Sneferu

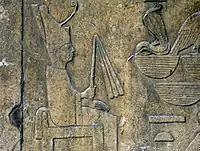
Detail of a relief showing Sneferu wearing the white robe of the Sed-festival, from his funerary temple of Dahshur and now on display at the Egyptian Museum

The 24-year Turin Canon figure for Sneferu's reign is considered today to be an underestimate since this king's highest-known date is an inscription discovered at the Red Pyramid of Dahshur and mentioning Sneferu's 24th cattle count, corresponding to at least 24 full years. Sneferu, however, was known to have a minimum of at least three years after the cattle count dates: his years after the 10th, the 13th and the 18th count are attested at his Meidum pyramid. This would mean that Sneferu ruled Egypt a minimum of 27 full years.